F1 Manager 2023

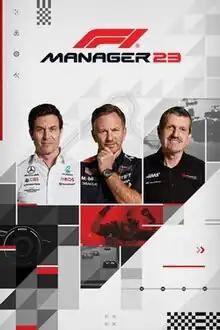
Cover art, featuring from left to right: Mercedes' Toto Wolff, Red Bull Racing's Christian Horner, and Haas F1 Team's Guenther Steiner.

F1 Manager 2023 is a sports management game developed and published by Frontier Developments. It is the official racing management simulation game of the 2023 Formula One, Formula 2, and Formula 3 championships, and the second installment in Frontier Developments' "F1 Manager" series. The game was released for PlayStation 4, PlayStation 5, Windows, Xbox One and Xbox Series X/S on 31 August 2023.